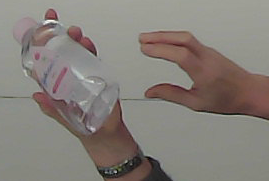
Product: johnson_baby